Bangiales

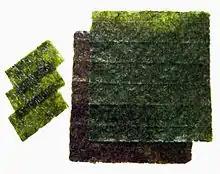
Sheets of nori.

Members of Bangiaceae, one of only two known living classes of Bangiales, are used to make laverbread, rong biển, edible seaweed, zǐcài, gim, and nori. Most edible farmed seaweeds within Bangiaceae are made from two genera of red algae, "Porphyra" and "Pyropia". They are farmed in the ocean in countries including Ireland, the United Kingdom, Japan, Korea, and China. "Pyropia" is one of the most farmed seaweeds for human consumption. The farming of "Pyropia" species have been recorded as early as the 17th century, however industrial-scale farms only became common in the 1960s after the availability of artificial seed production and synthetic nets. Specifically, "P. tenera" and "N. yezoensis" are mainly used to make most edible seaweed products. Total "Pyropia" yields have reached three million tonnes as of 2020, with China contributing over three-quarters of the harvests. "Pythium porphyrae", a parasitic oomycete, causes red rot disease or "akasugare" which severely harms seaweed farms in Japan and Korea. There are other pests to these organisms, including "Olpidiopsis pyropiae", another oomycete. These diseases cause over US$10 million annually in damages to "Pyropia" harvests and "Pythium porphyrae" alone may cause crop losses of up to 20%. "Pythium porphyrae" has only been naturally observed infecting two species in Bangiales: "Pyropia plicata" and "Neopyropia yezoensis". However, Diehl et al. (2017) have found that the parasite can successfully infect other "Pyropia" and "Porphyra" species. Some "Porphyra" species can be used to make biomaterials for biomedicines. Despite the foliose algae being the most commonly farmed species, the filamentous algae are also sometimes consumed. Both types of consumed algae have nutritional value; nori contains nutrients including proteins, vitamins (especially Vitamin A, Vitamin B1, Vitamin B2, and Vitamin C), minerals (including potassium, calcium, magnesium, iron, and zinc), and fibers. Many seaweed products contain high amounts of heavy elements like iodine and iron, along with toxic elements including cadmium and arsenic. Despite their classification as red algae, the edible species will turn green when prepared. This is evident in products like gim.